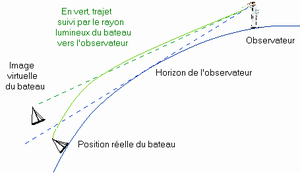
Le mirage est un phénomène optique dû à la déviation des faisceaux lumineux par des superpositions de couches d'air de températures différentes. En fait, il s'agit d'une propagation anormale de la lumière dans une atmosphère où la température, la pression et l'humidité ne varient pas verticalement selon la normale. La déviation de ces rayons donne alors l'impression que l'objet que l'on regarde est à un endroit autre que son emplacement réel, et peut déformer l'image observée.